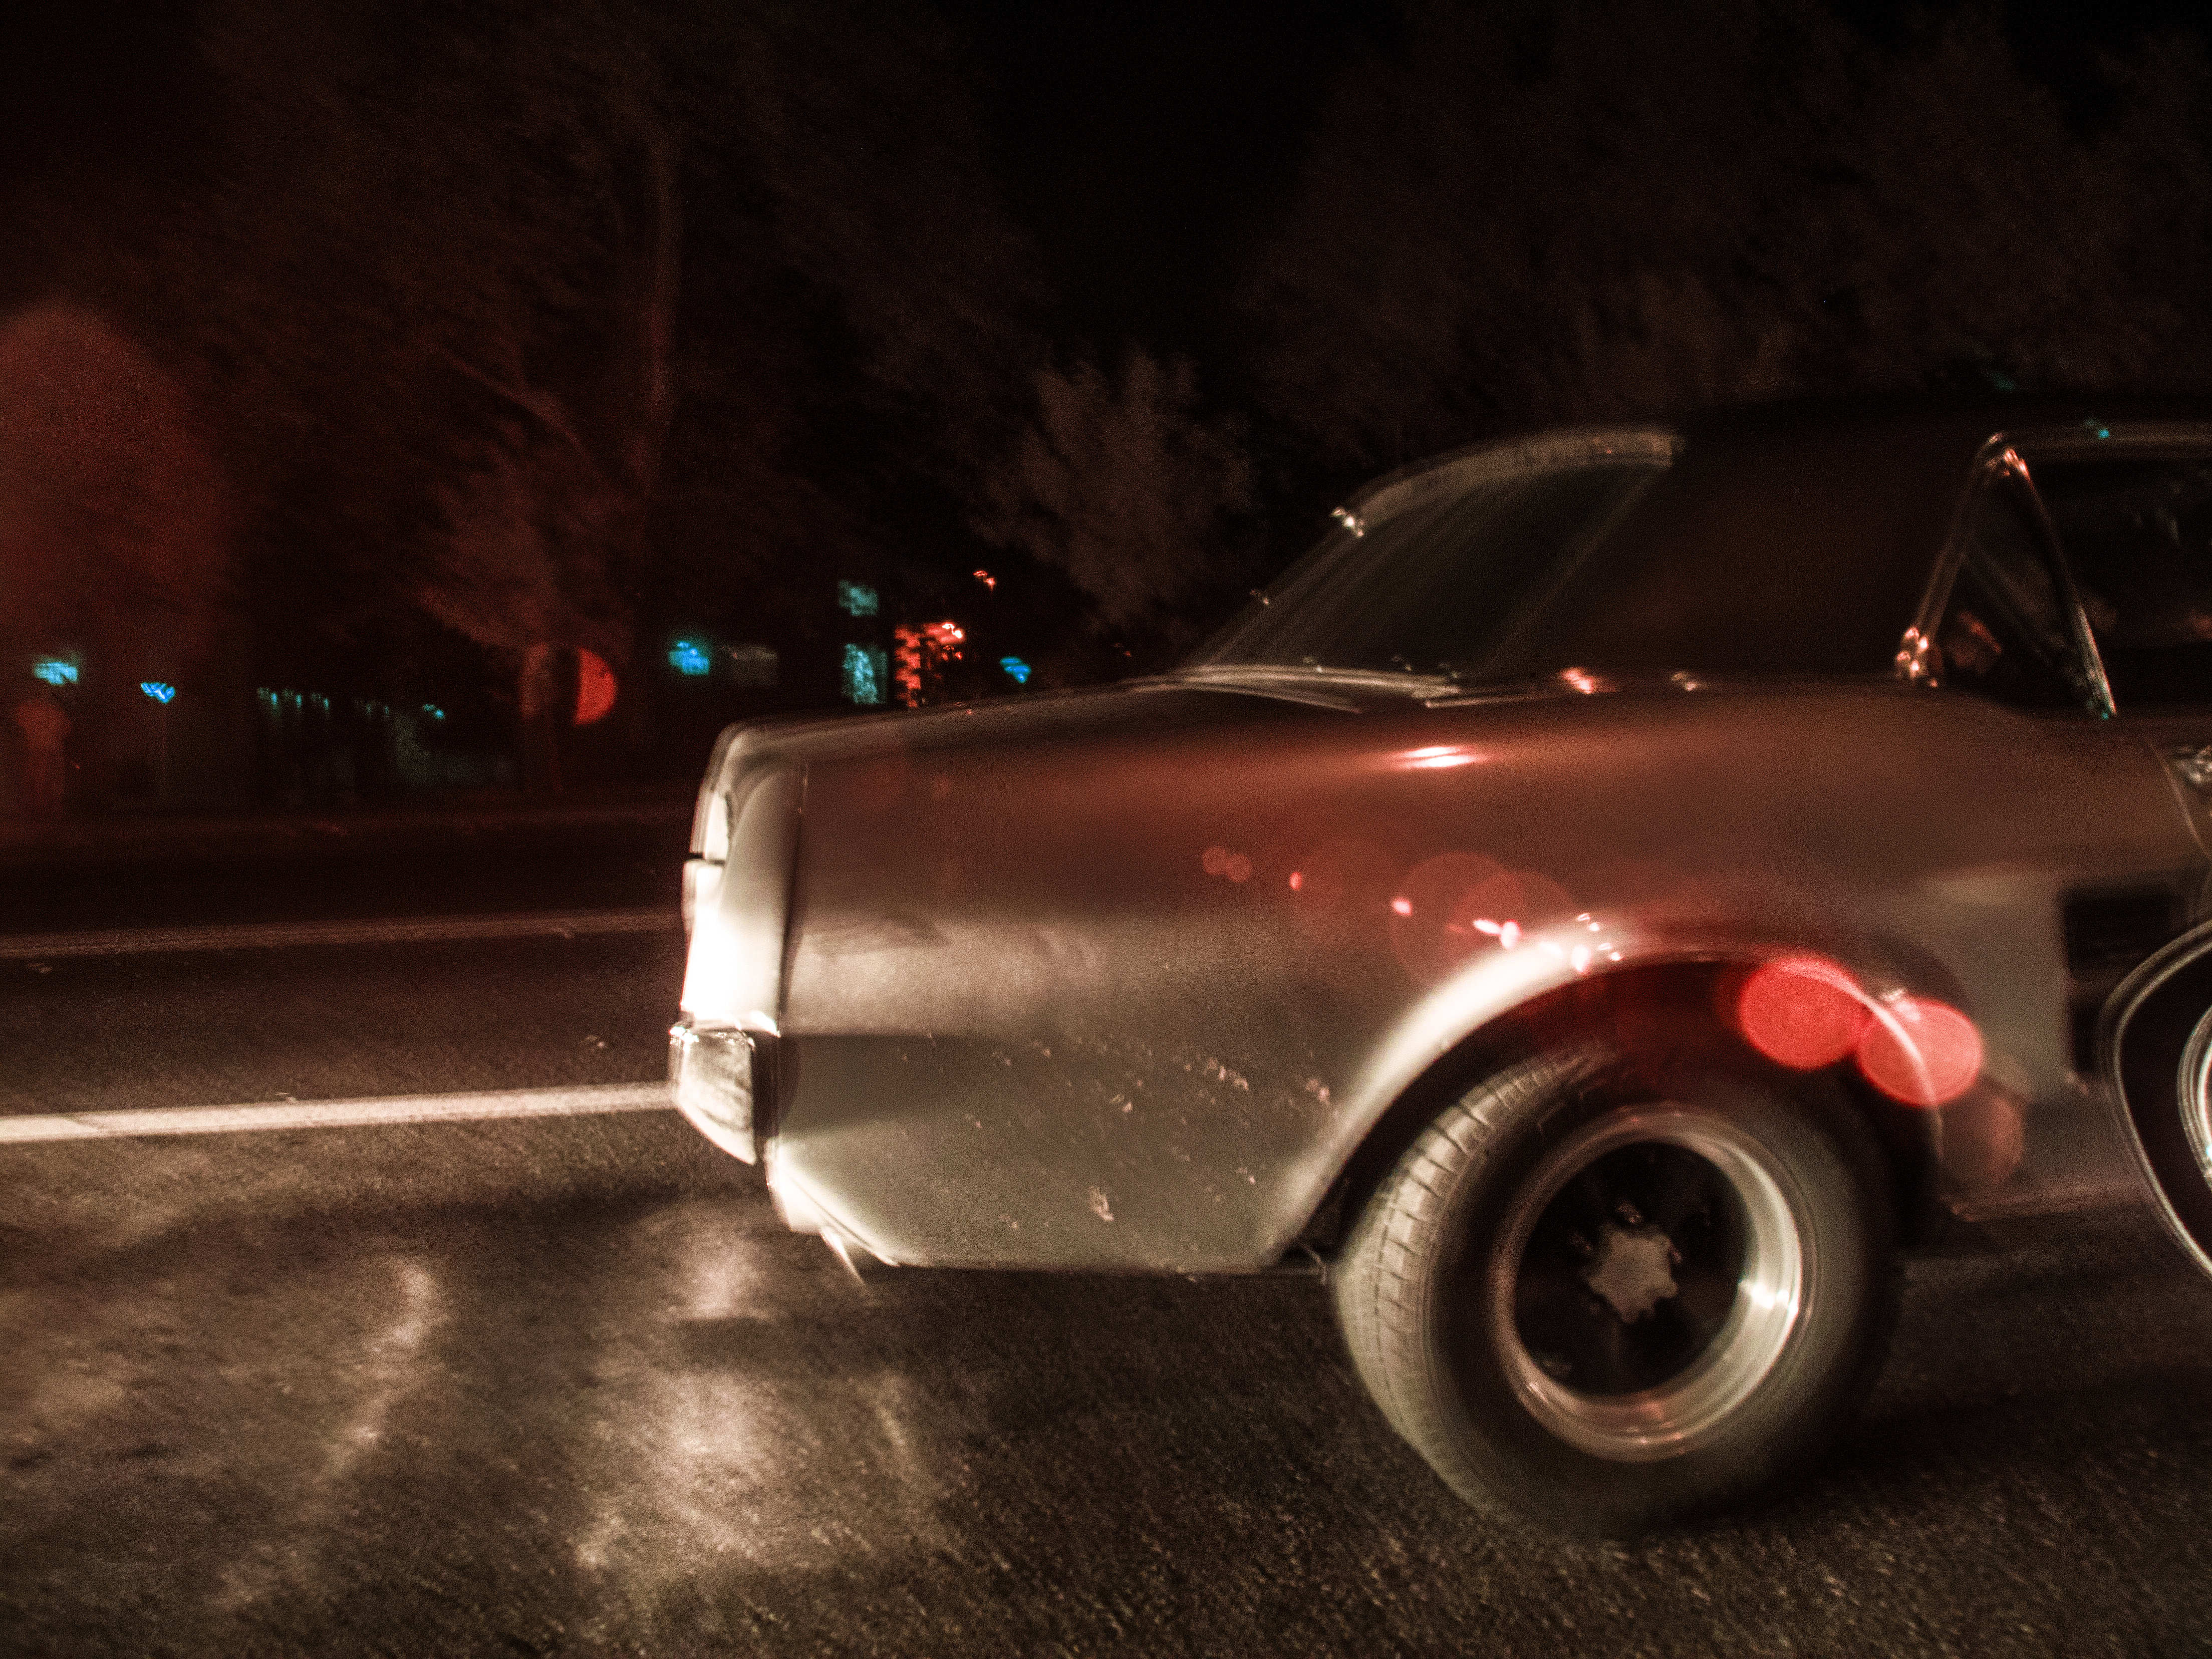
street, car, driving, city, vehicle, sports car, vintage car, supercar, mustang, infrared, screenshot, land vehicle, automobile make, automotive design